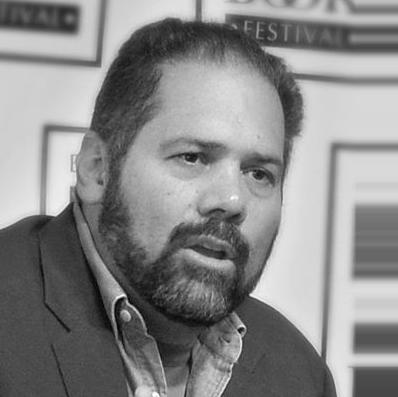
Age: 49